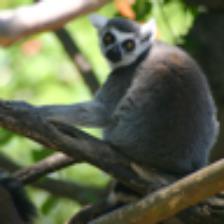
Label: NonHuman